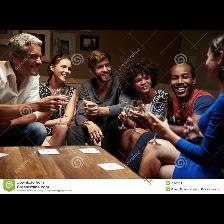
Label: Human